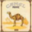
Label: camel